The Black Book of Clark Ashton Smith

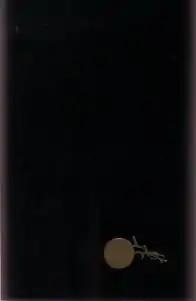
cover by Andrew Smith of "The Black Book of Clark Ashton Smith"

The Black Book of Clark Ashton Smith is a transcription of a notebook that was kept by author Clark Ashton Smith. It was released in 1979 by Arkham House in an edition of 2,588 copies. The book was transcribed from Smith's notebook by Donald Sidney-Fryer and Robert A. ('Rah') Hoffman. Appended to the transcription are two memoirs of Smith by George F. Haas.